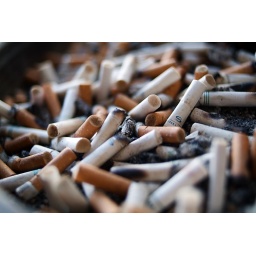
This butt dump was outside an office around the Ann Siang Hill area. It was actually a flower pot.